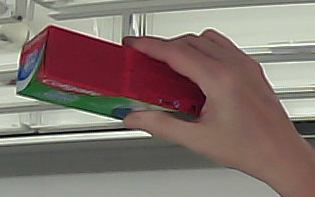
Product: colgate_toothpaste